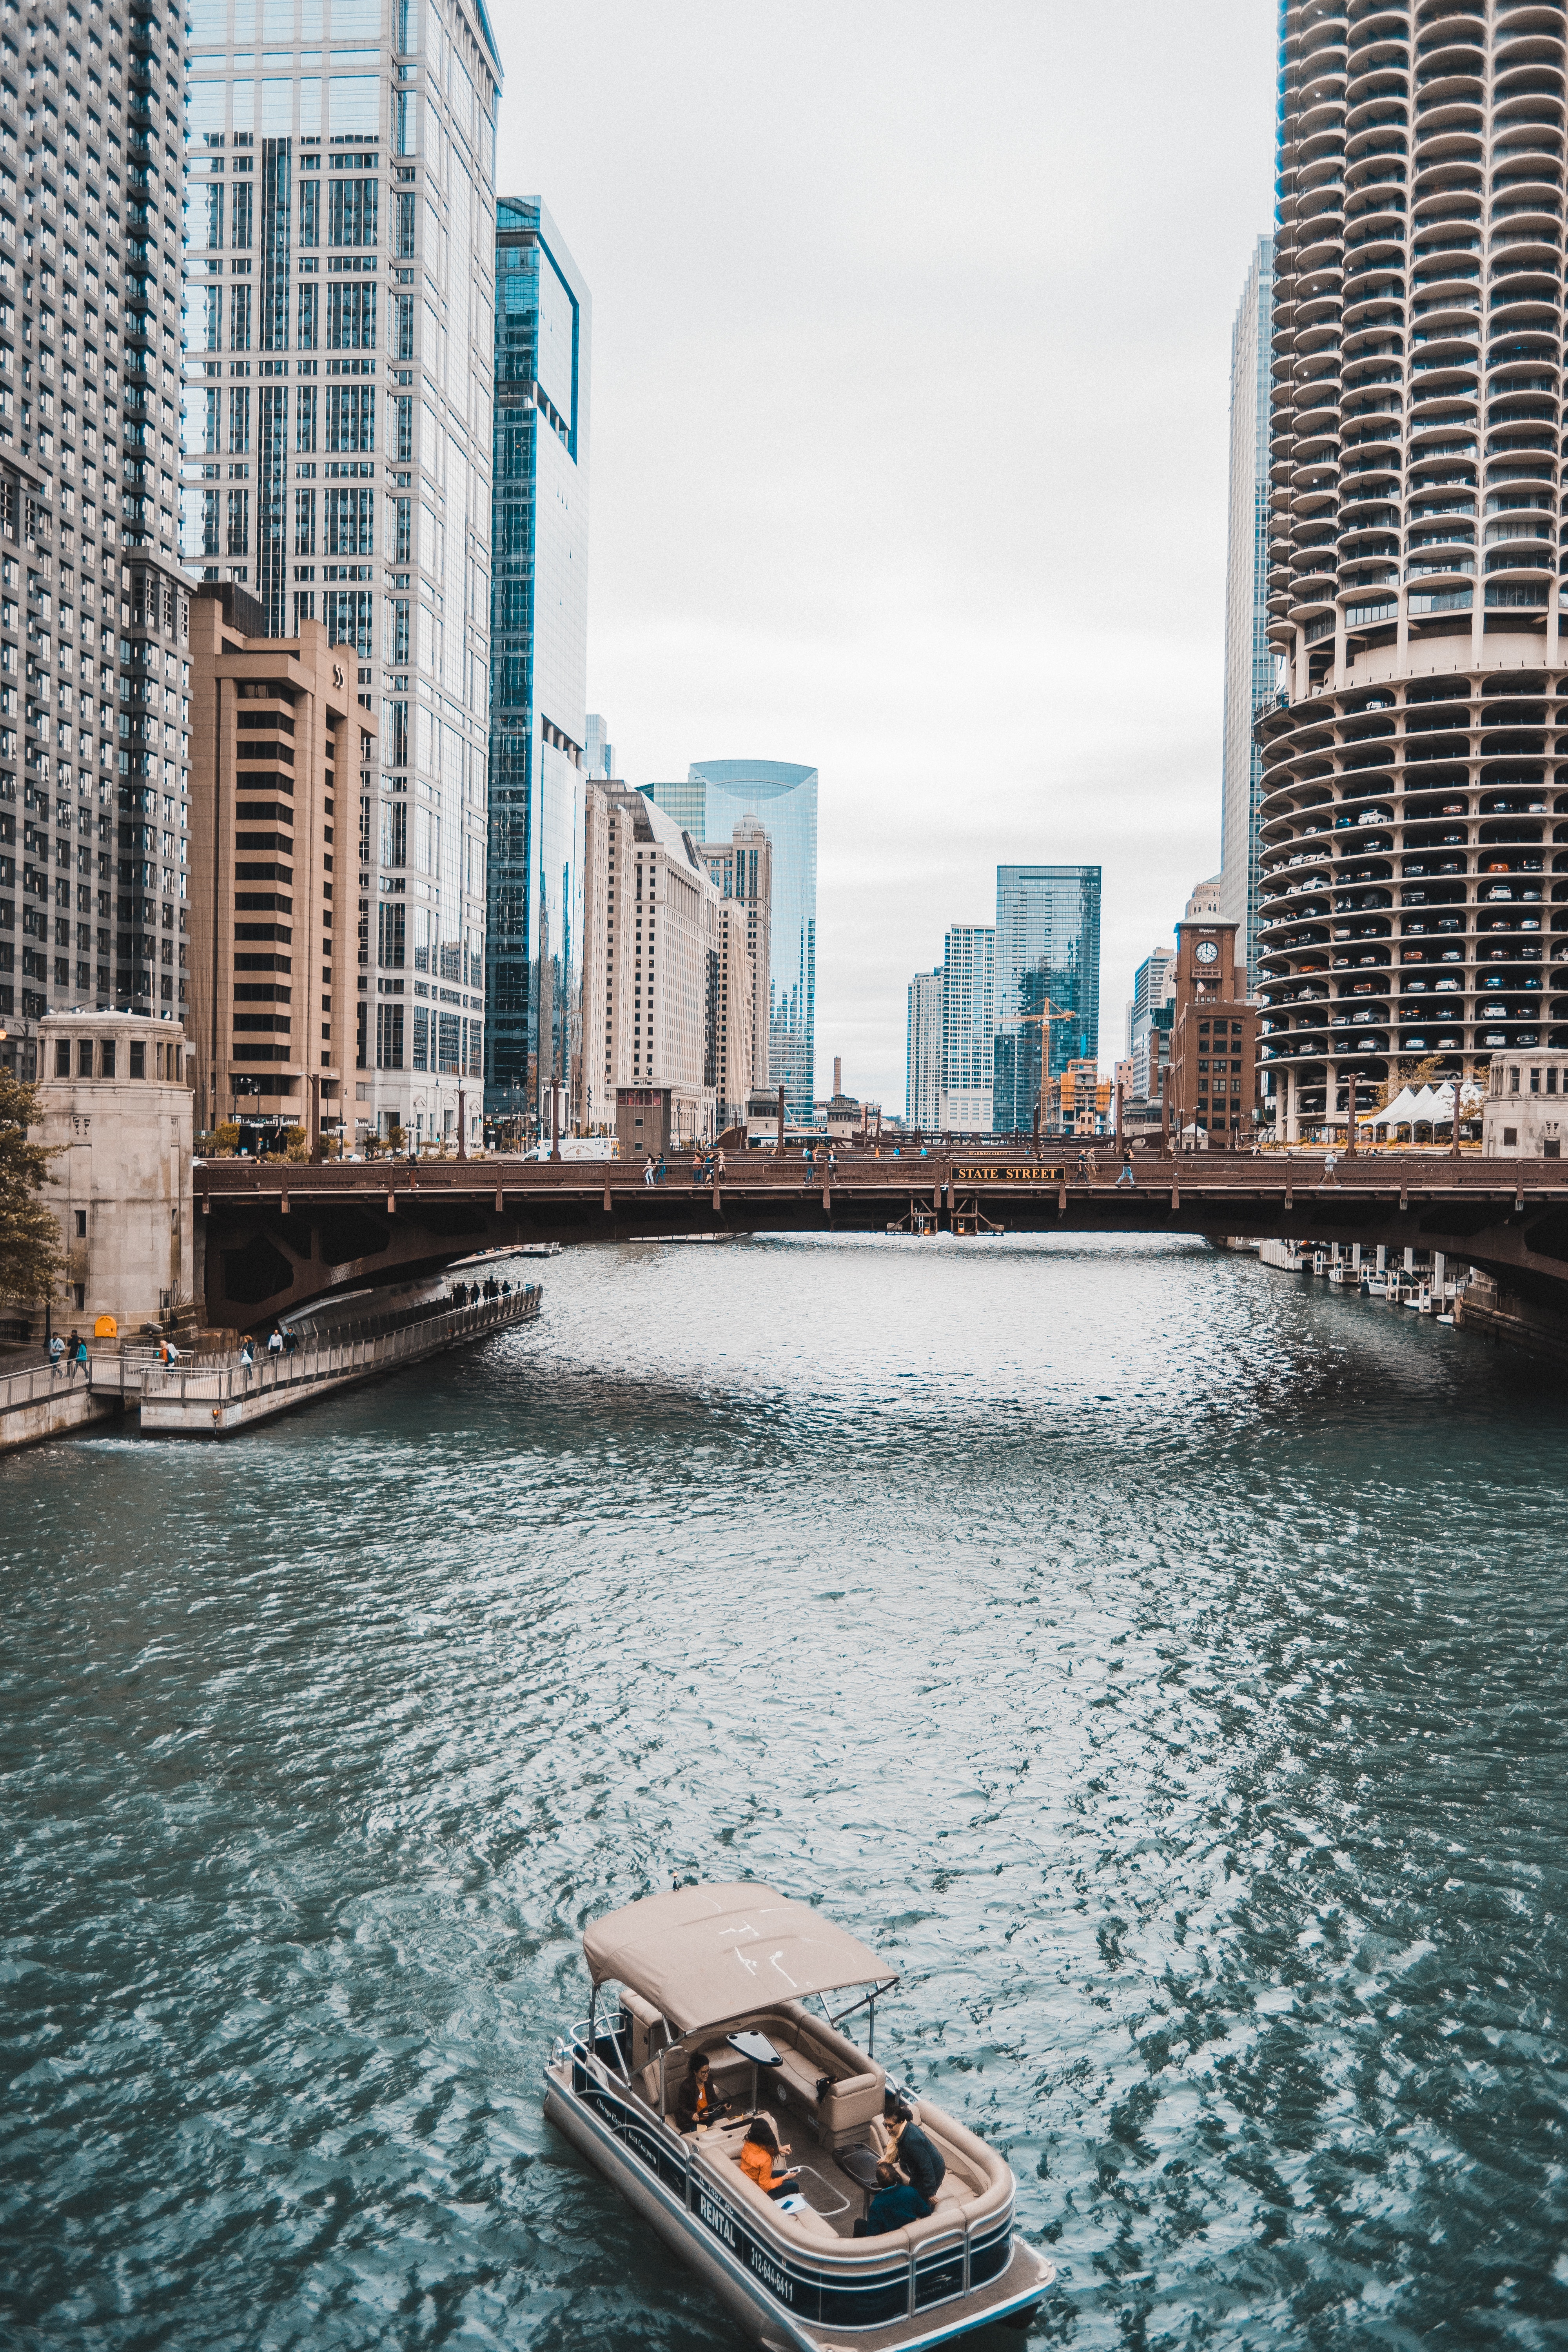
waterway, water, skyscraper, cityscape, urban area, reflection, city, metropolitan area, building, skyline, daytime, metropolis, canal, tower block, sky, condominium, downtown, river, channel, bridge, dock